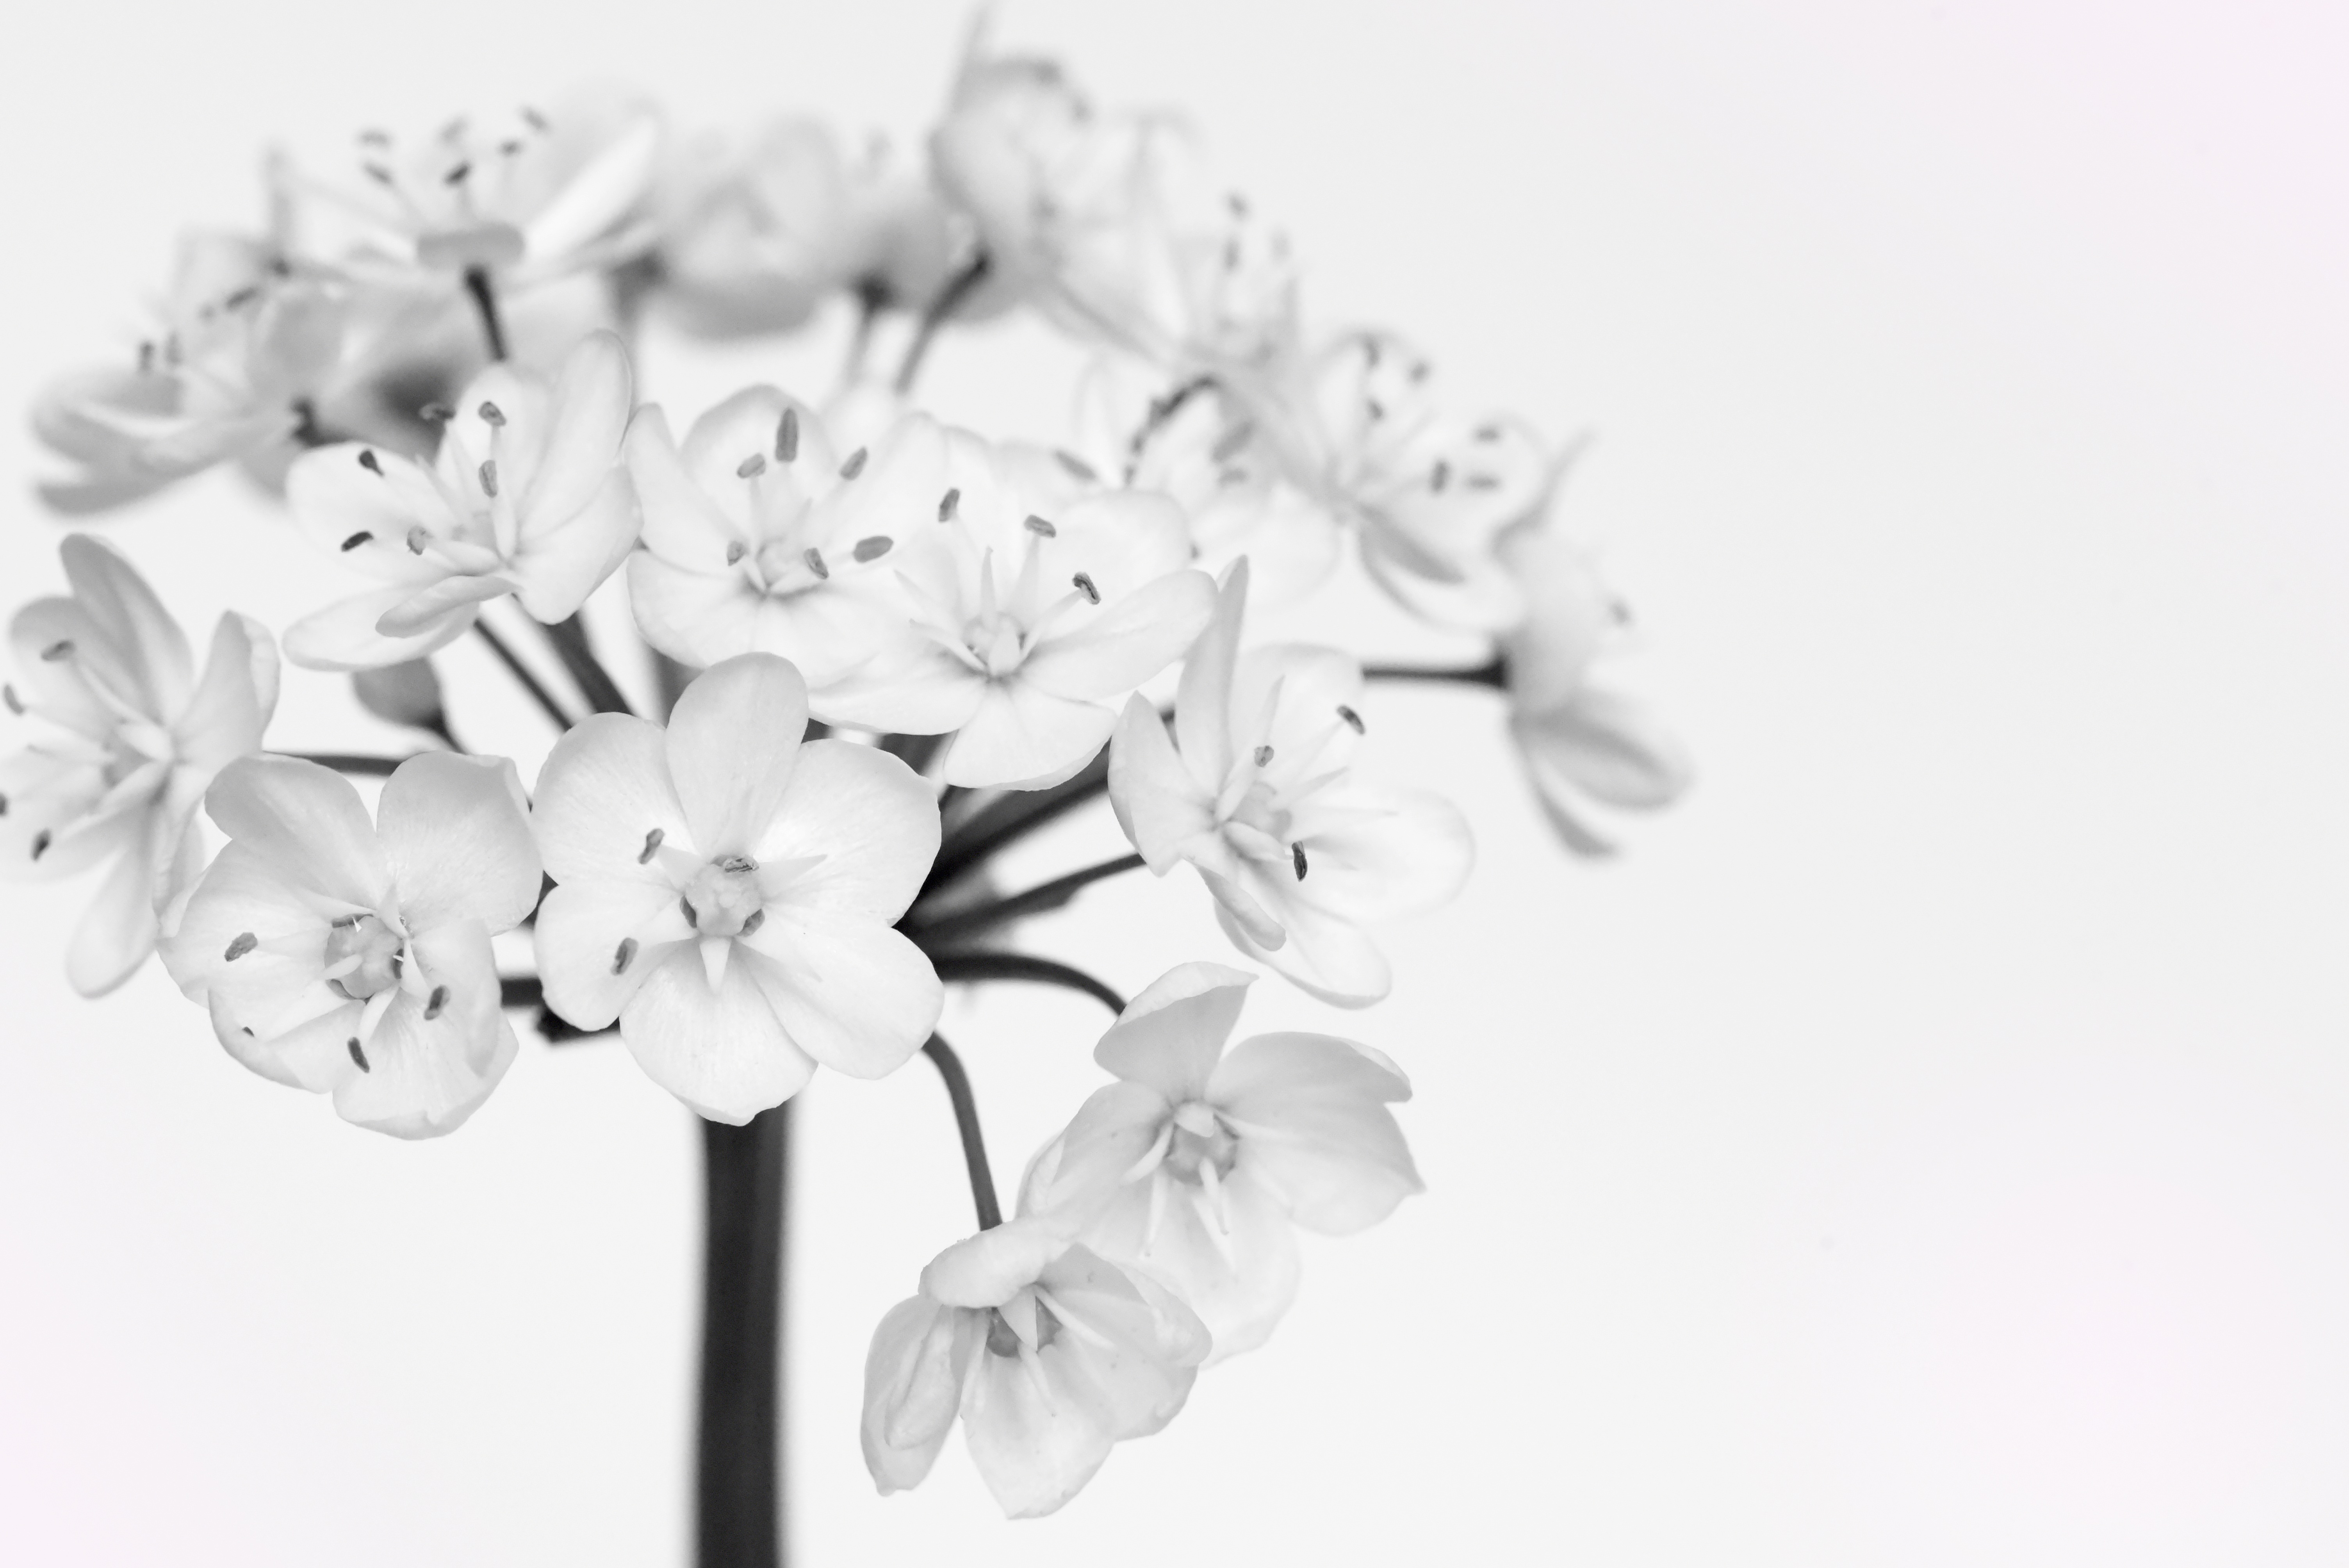
branch, black and white, plant, white, flower, petal, monochrome, close, white flowers, flowering plant, flower bouquet, cut flowers, black and white recording, monochrome photography, leek blossoms